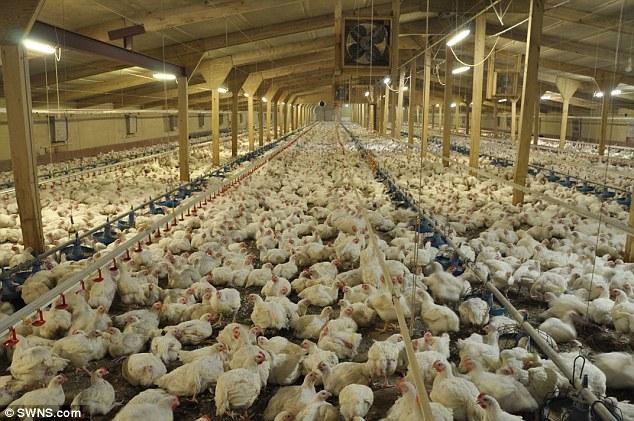
Kubwa la kuku la ndani. maelfu ya kuku weupe wamejazana sana kwenye sakafu ya jengo kubwa. Unawezakuona mifumo ya  kulisha na kumwagilia maji kiotomatiki ikipita kwenye mabanda na taa bandia zinaangazia eneo lote. Feni kubwa za kupitisha hewa zinaonekana kwa mbali zikionyesha mazingira yanayodhibitiwa.